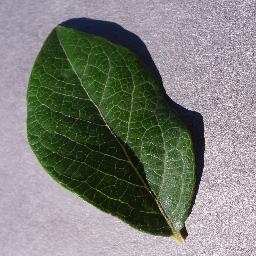
Label: Blueberry___healthy